Hibiscus mesnyi

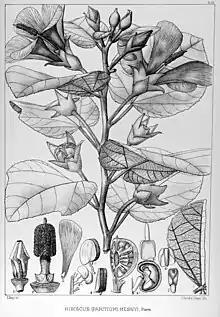
Pierre's (1888) drawing of "Hibiscus mesnyi" (Plate 172)

- where the radicle has been removed from one of the cotyledons; the other having been cut.